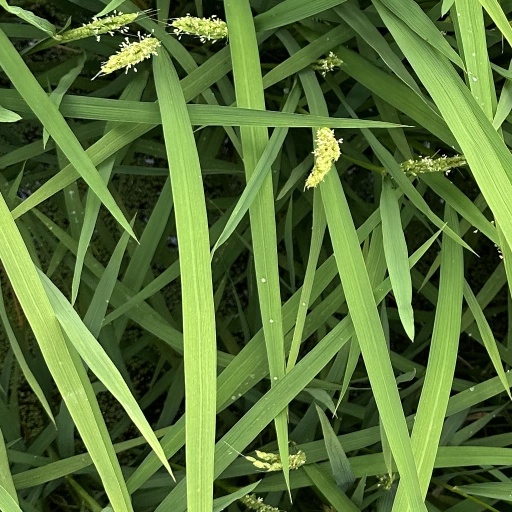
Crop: rice